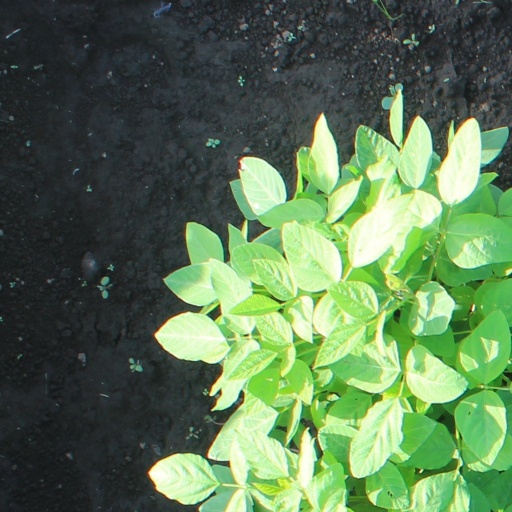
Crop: soybean